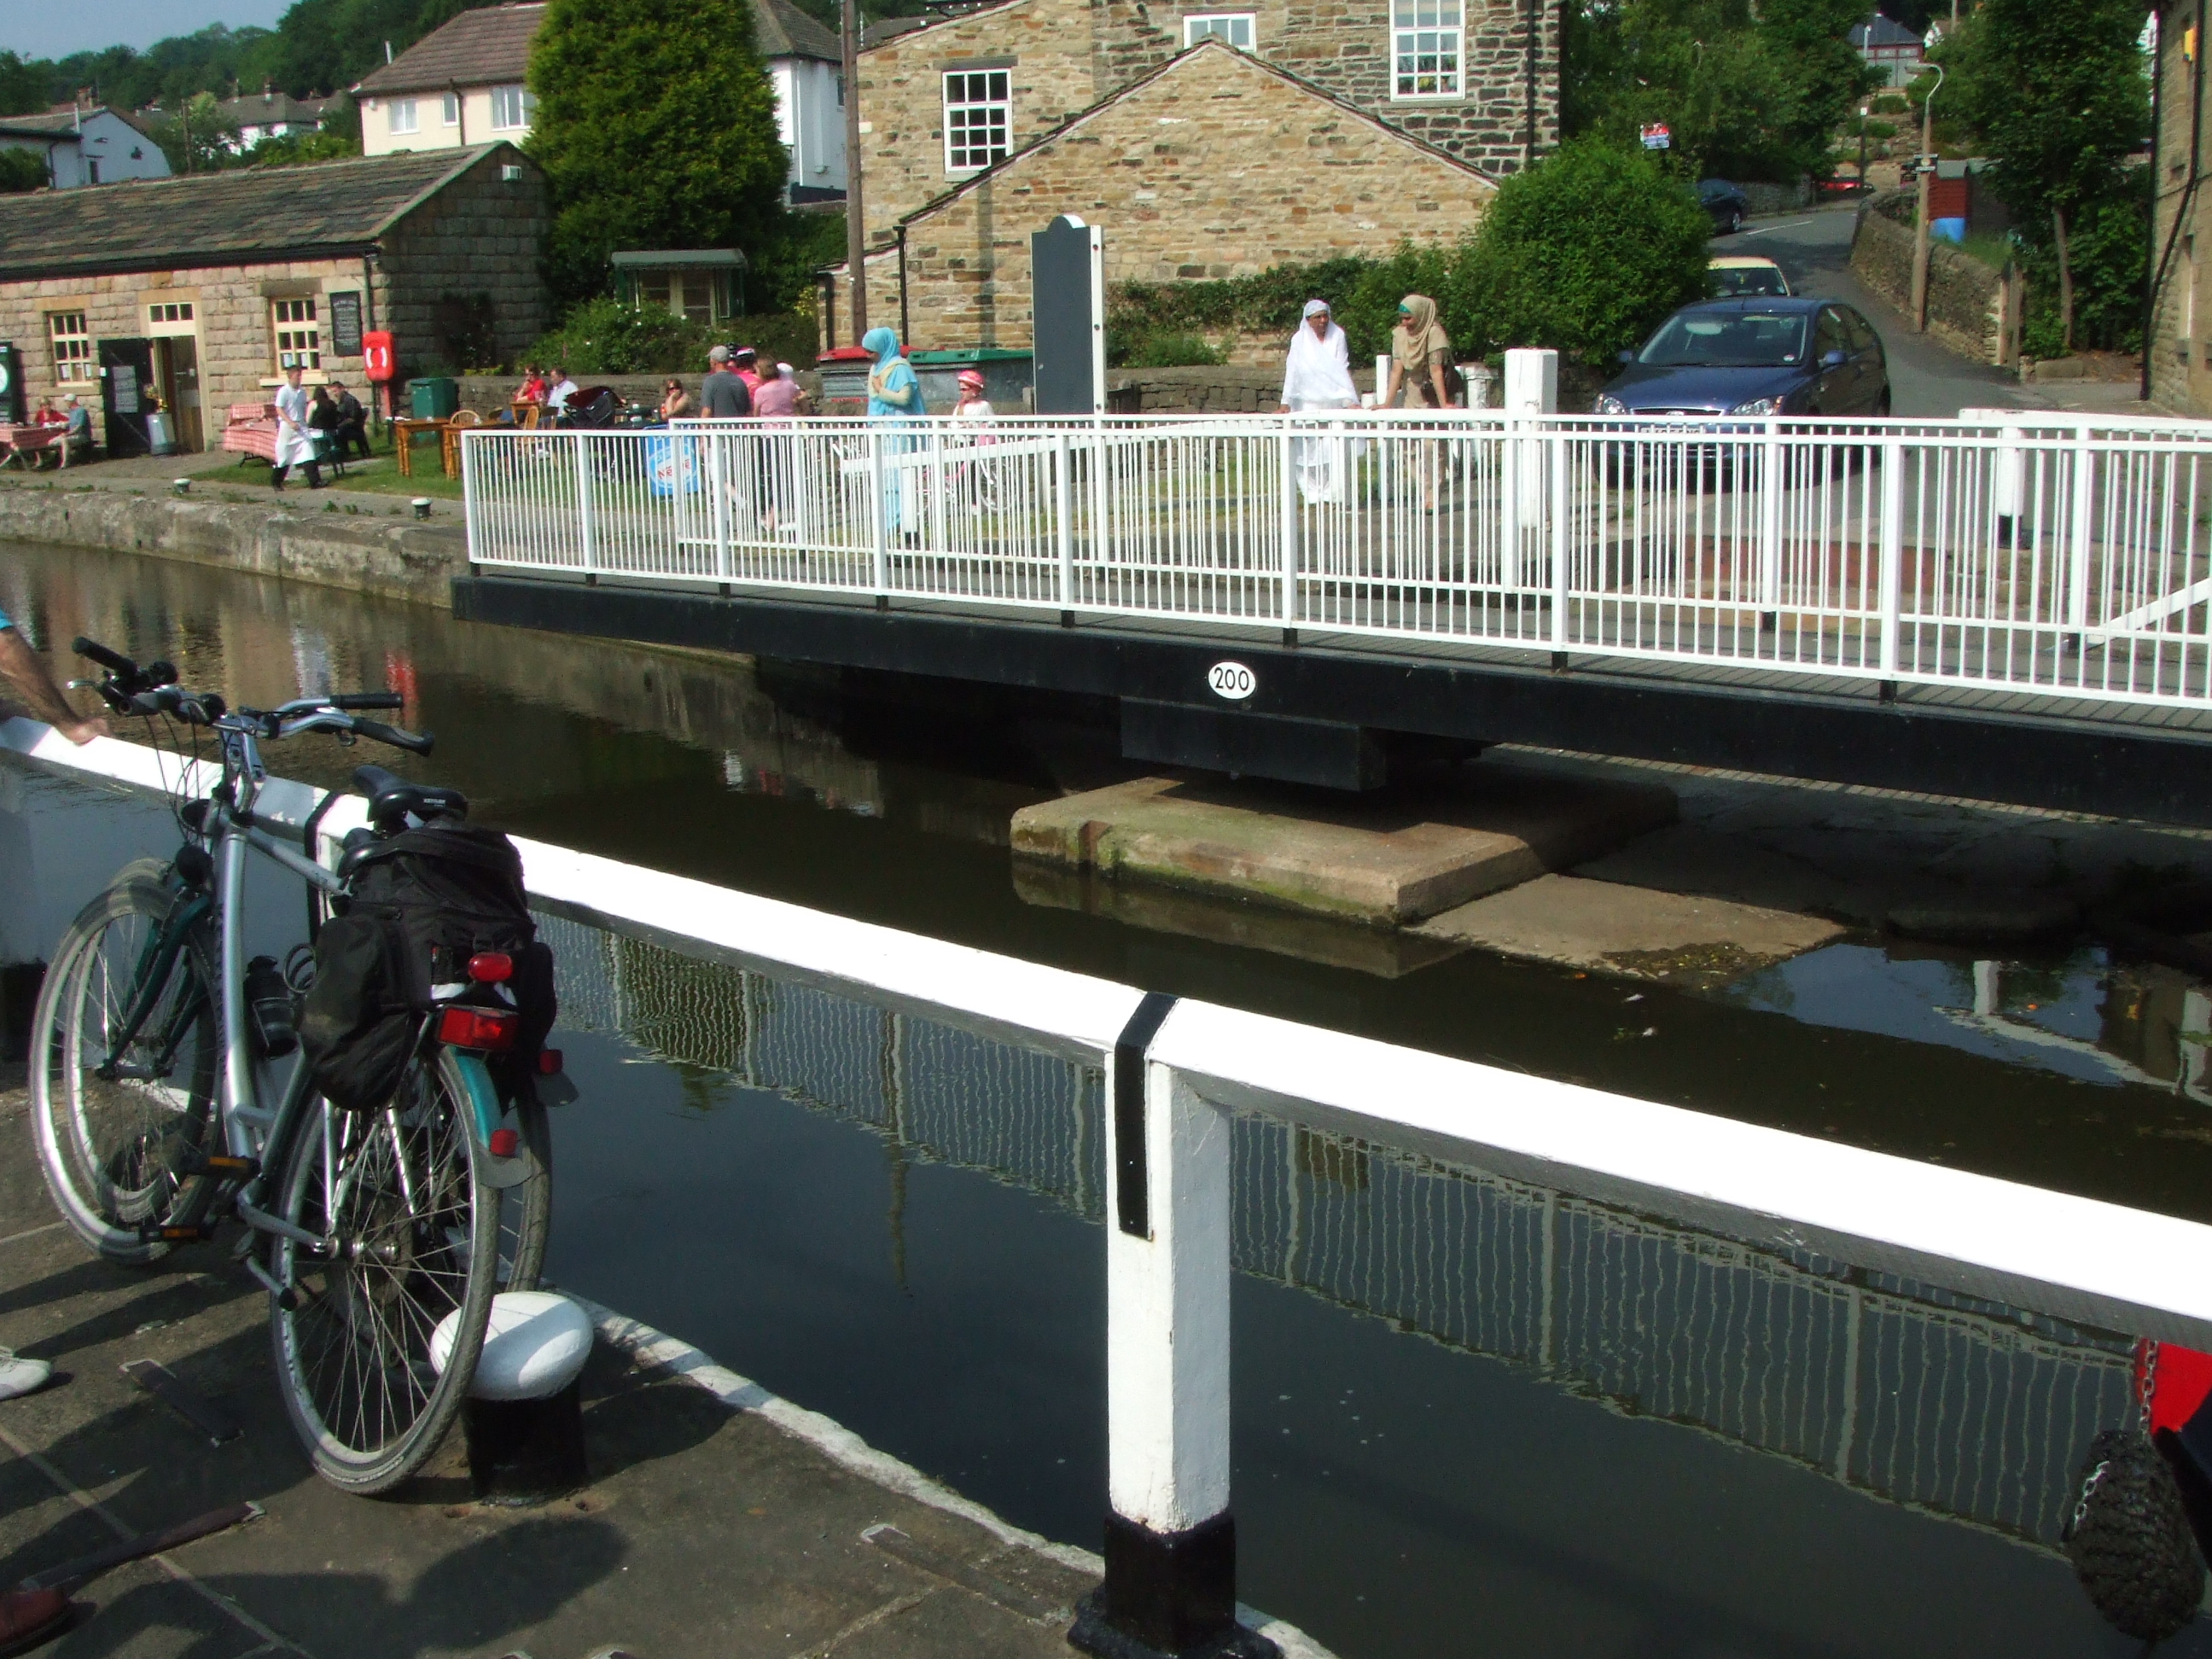
pedestrian, bridge, canal, walkway, transport, vehicle, lane, waterway, public transport